SR N15X class

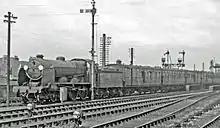
No. 32330 'Cudworth' entering Reading General 4 June 1949

The rebuilding caused a certain amount of controversy among footplate crews, with some maintaining that one could not make so many changes and have a reliable locomotive at the end of the process. The class suffered on the South Western section from the expectation that they were an improved version of the N15 "King Arthur" class. Once this misconception was overcome, the class came into their own on the Basingstoke services, where their ability to accelerate well was put to good use. However, the rebuilds gained a reputation for rough riding and relatively poor efficiency when compared to the N15s, and were dissimilar in performance to the original L class locomotives, making them unpopular with crews. Because of this, the class was used on secondary duties, cross-country and inter-regional trains around Basingstoke rather than the heavy London to Exeter expresses for which they were intended.